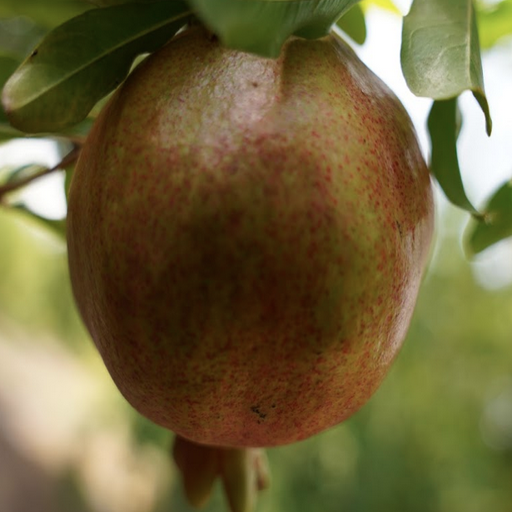
Label: Healthy